Vito Giacalone

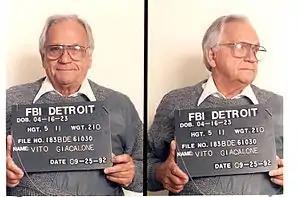
Detroit Partnership member Giacalone in 1992

Vito William "Billy Jack" Giacalone (April 16, 1923 – February 19, 2012) was an American organized crime figure in Detroit who served as a capo in the Detroit Partnership. He was the younger brother of Anthony "Tony Jack" Giacalone, also a capo in the Detroit Partnership.